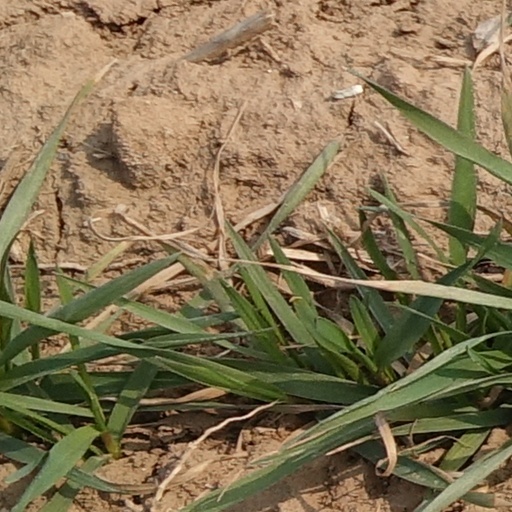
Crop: wheat